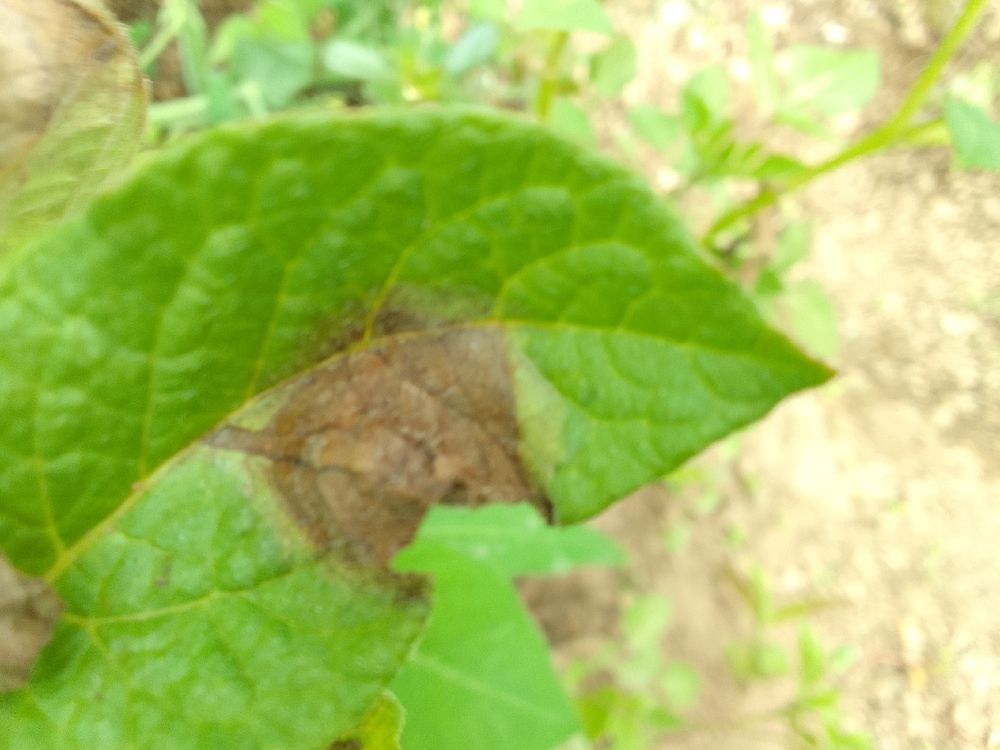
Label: Late blight